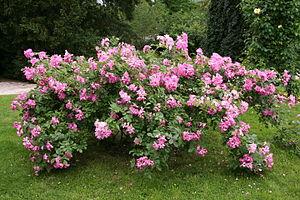
Rose Miss Helyett - Roseraie de Bagatelle (Paris, France).
'Miss Helyett' est un cultivar de rosier obtenu en 1909 par le rosiériste orléanais Fauque & fils. Il doit son nom à l'opérette d'Audran, 'Miss Helyett', créée en 1890 aux Bouffes-Parisiens.